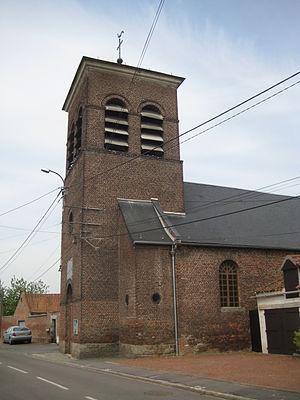
église de Saint-Aybert, Nord, France
Saint-Aybert est une commune française située dans le département du Nord, en région Hauts-de-France, limitrophe avec la Belgique.